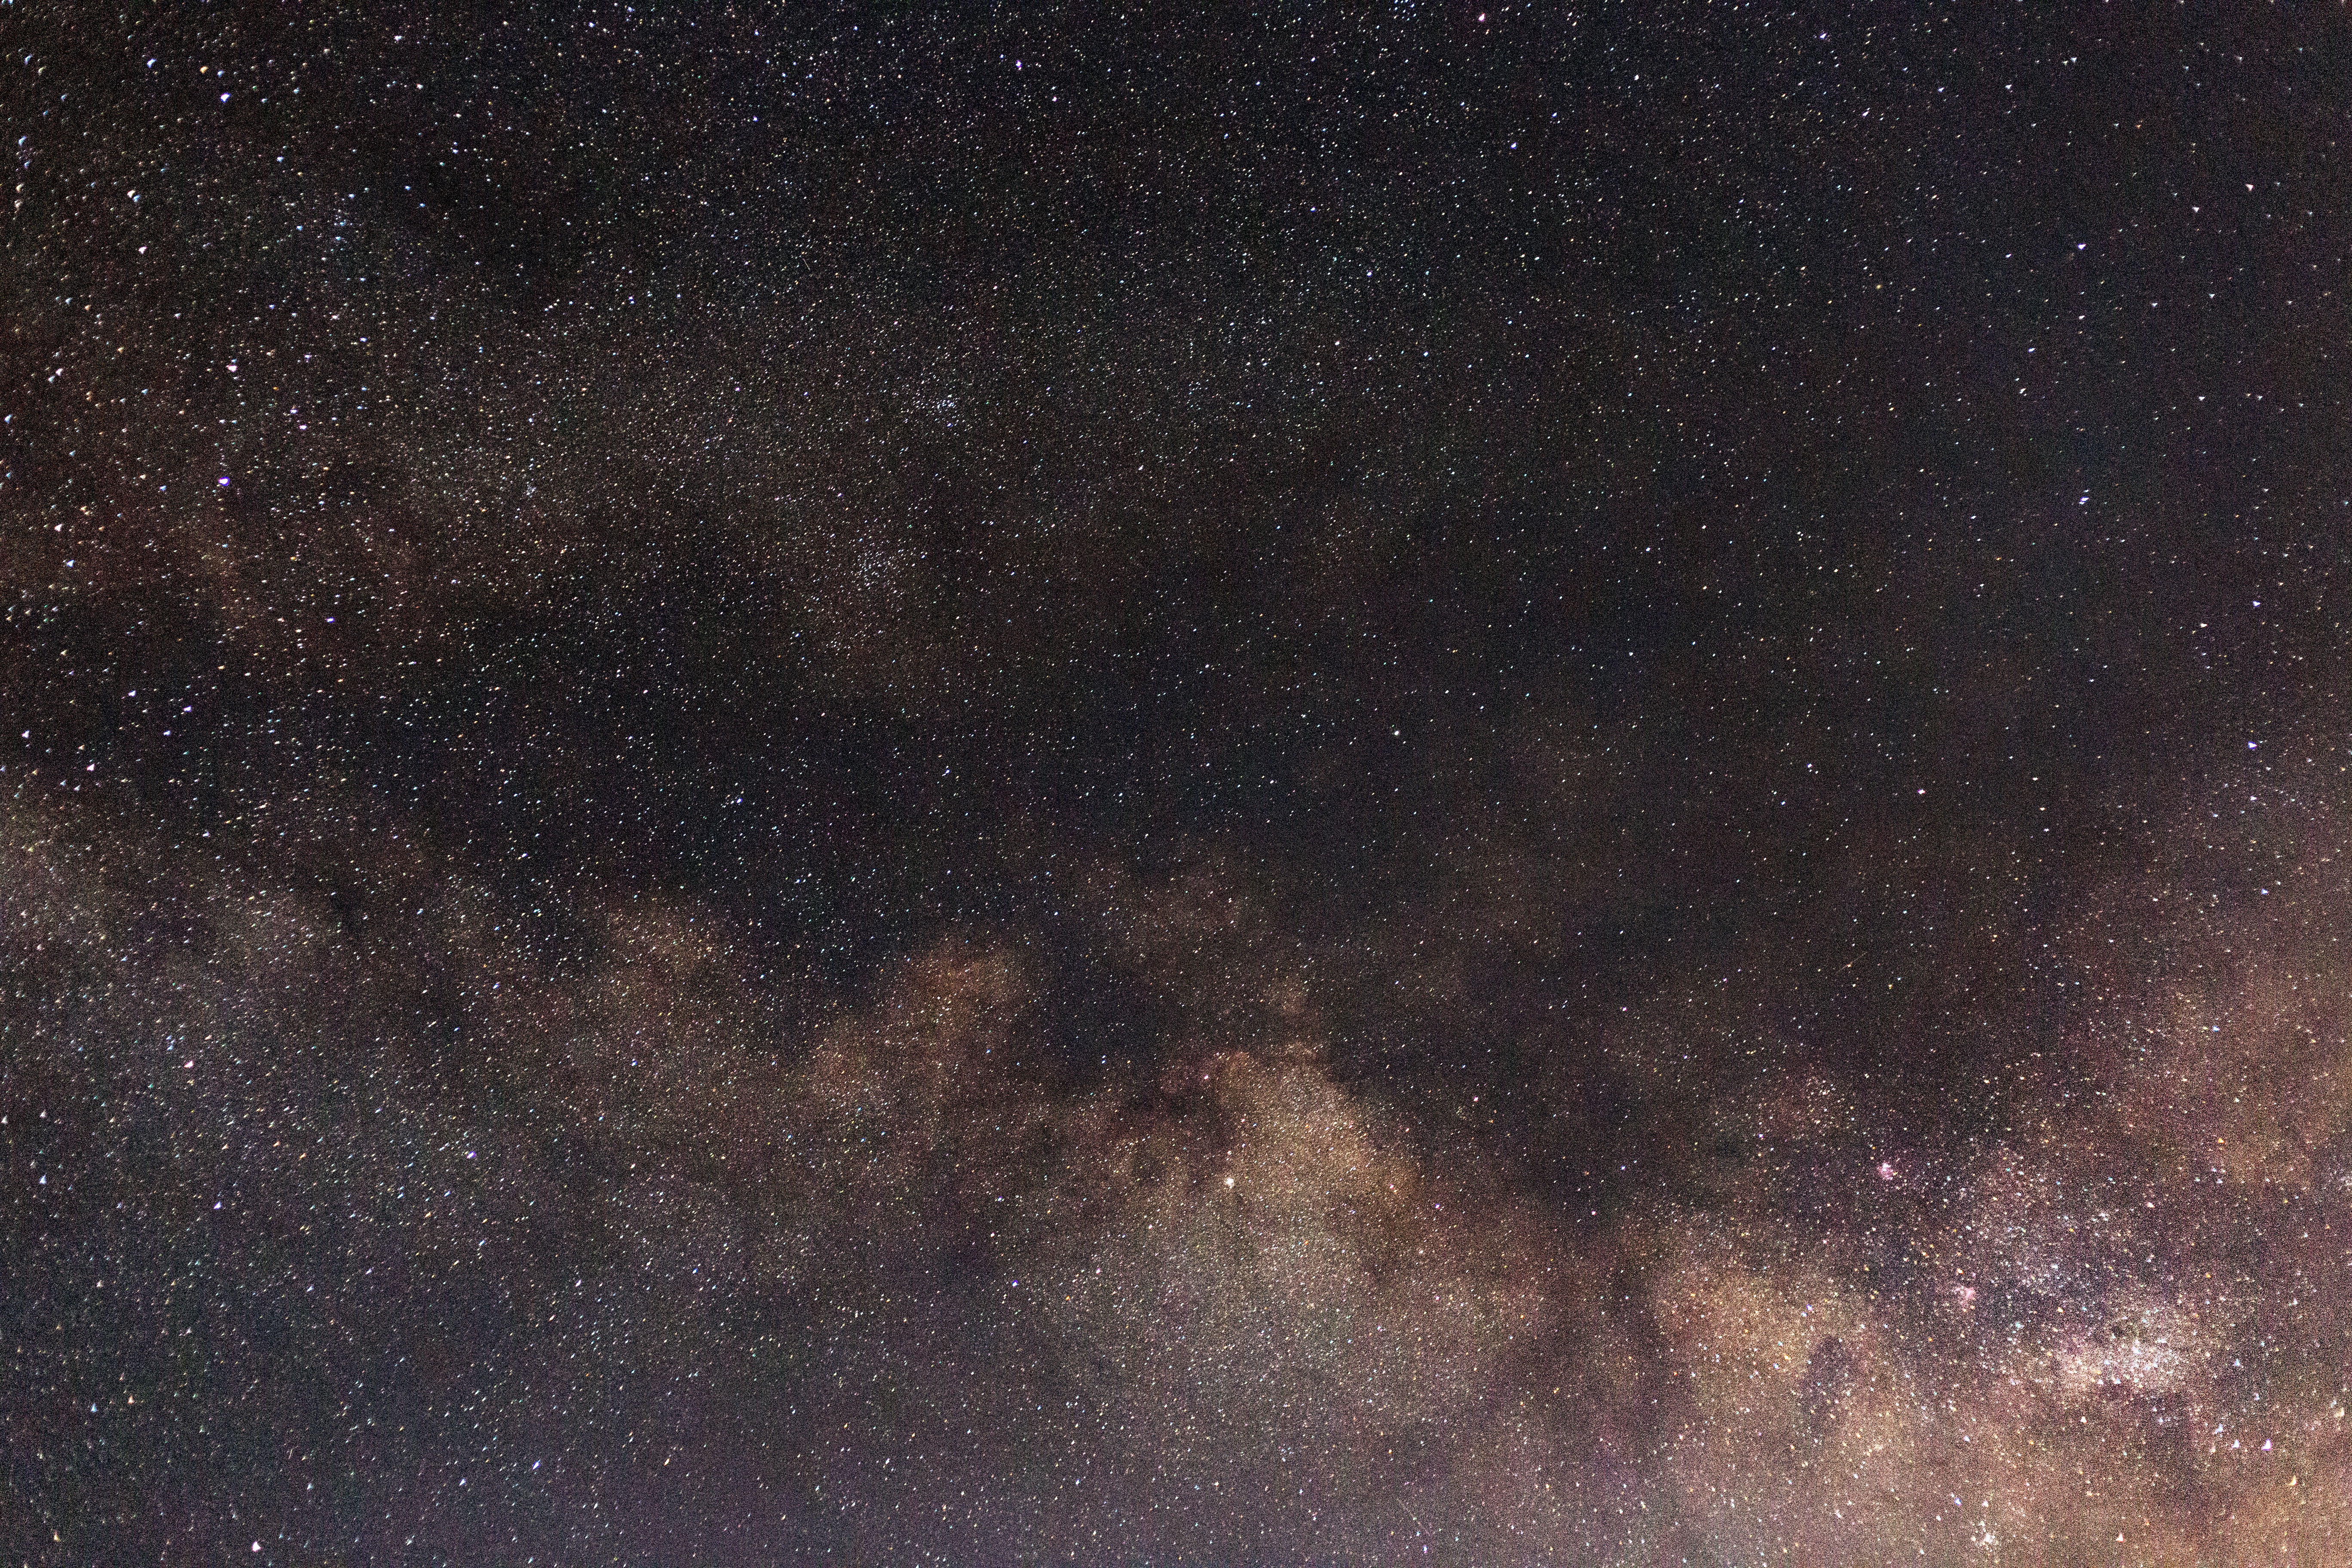
sky, star, milky way, atmosphere, galaxy, nebula, outer space, astronomy, astronomical object, spiral galaxy